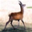
Label: deer